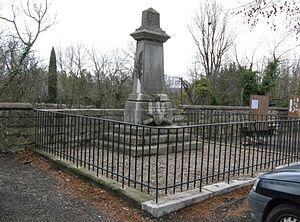
Monument aux morts de Berrias (Berrias et Casteljau)
Berrias-et-Casteljau est une commune française, située dans le département de l'Ardèche en région Auvergne-Rhône-Alpes.
De 1920 à 1925, il se construit en moyenne 16 monuments par jour dans tout le pays, soldats, victoires, stèles ou simples plaques apposées dans les églises. Dans le département de l'Ardèche chaque commune a son monument s'incluant dans une catégorie de forme, statuaire et ornements que nous retrouvons sur l'ensemble des monuments français.